East Main Street Historic District (Richfield Springs, New York)

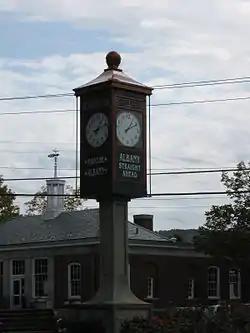
Spring Park Post Clock, October 2009

East Main Street Historic District is a national historic district located at Richfield Springs in Otsego County, New York. It encompasses 57 contributing buildings, one contributing site, eight contributing structures, and one contributing object. The body of the district includes 33 historic residences, two historic boarding houses, a theatre, post office, a former hotel, and a church. Spring Park includes a contributing post clock (1918), set of semi-circular limestone steps (c. 1875), bandstand (1904), and cobblestone fountain (1931). Located within the district boundaries is the U.S. Post Office building.